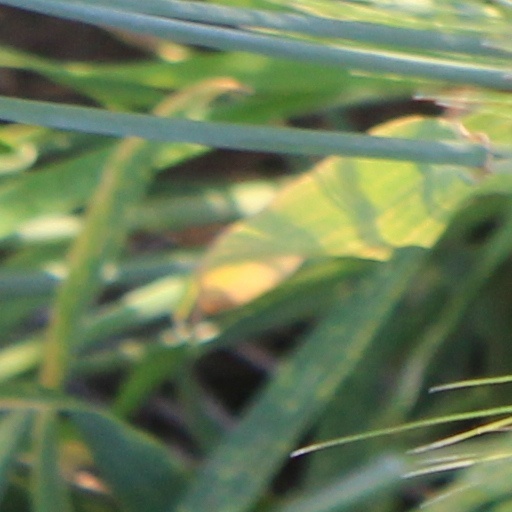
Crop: wheat